Air Finland

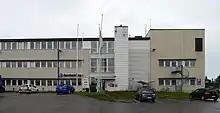
Air Finland head office

Oy Air Finland was an airline with its head office and base at Helsinki Airport in Vantaa, Finland, which was operating chartered and scheduled flights to holiday destinations, as well as aircraft lease services. The company was founded in 2002 and filed for bankruptcy in 2012.